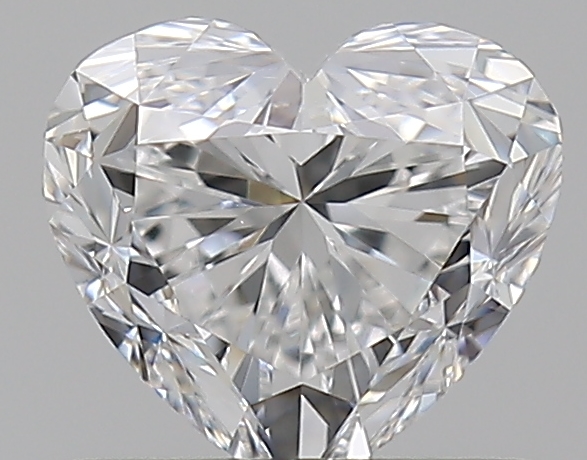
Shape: heart
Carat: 0.7
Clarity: VS1
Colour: F
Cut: FG
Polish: EX
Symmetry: VG
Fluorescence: M
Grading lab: GIA
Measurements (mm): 5.2 x 5.74 x 3.84